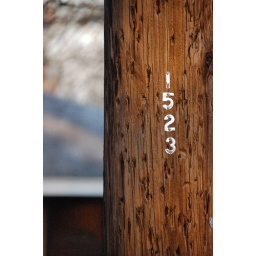
There's a city light pole in my backyard. The number shown is not my street address. The pole has its own address.